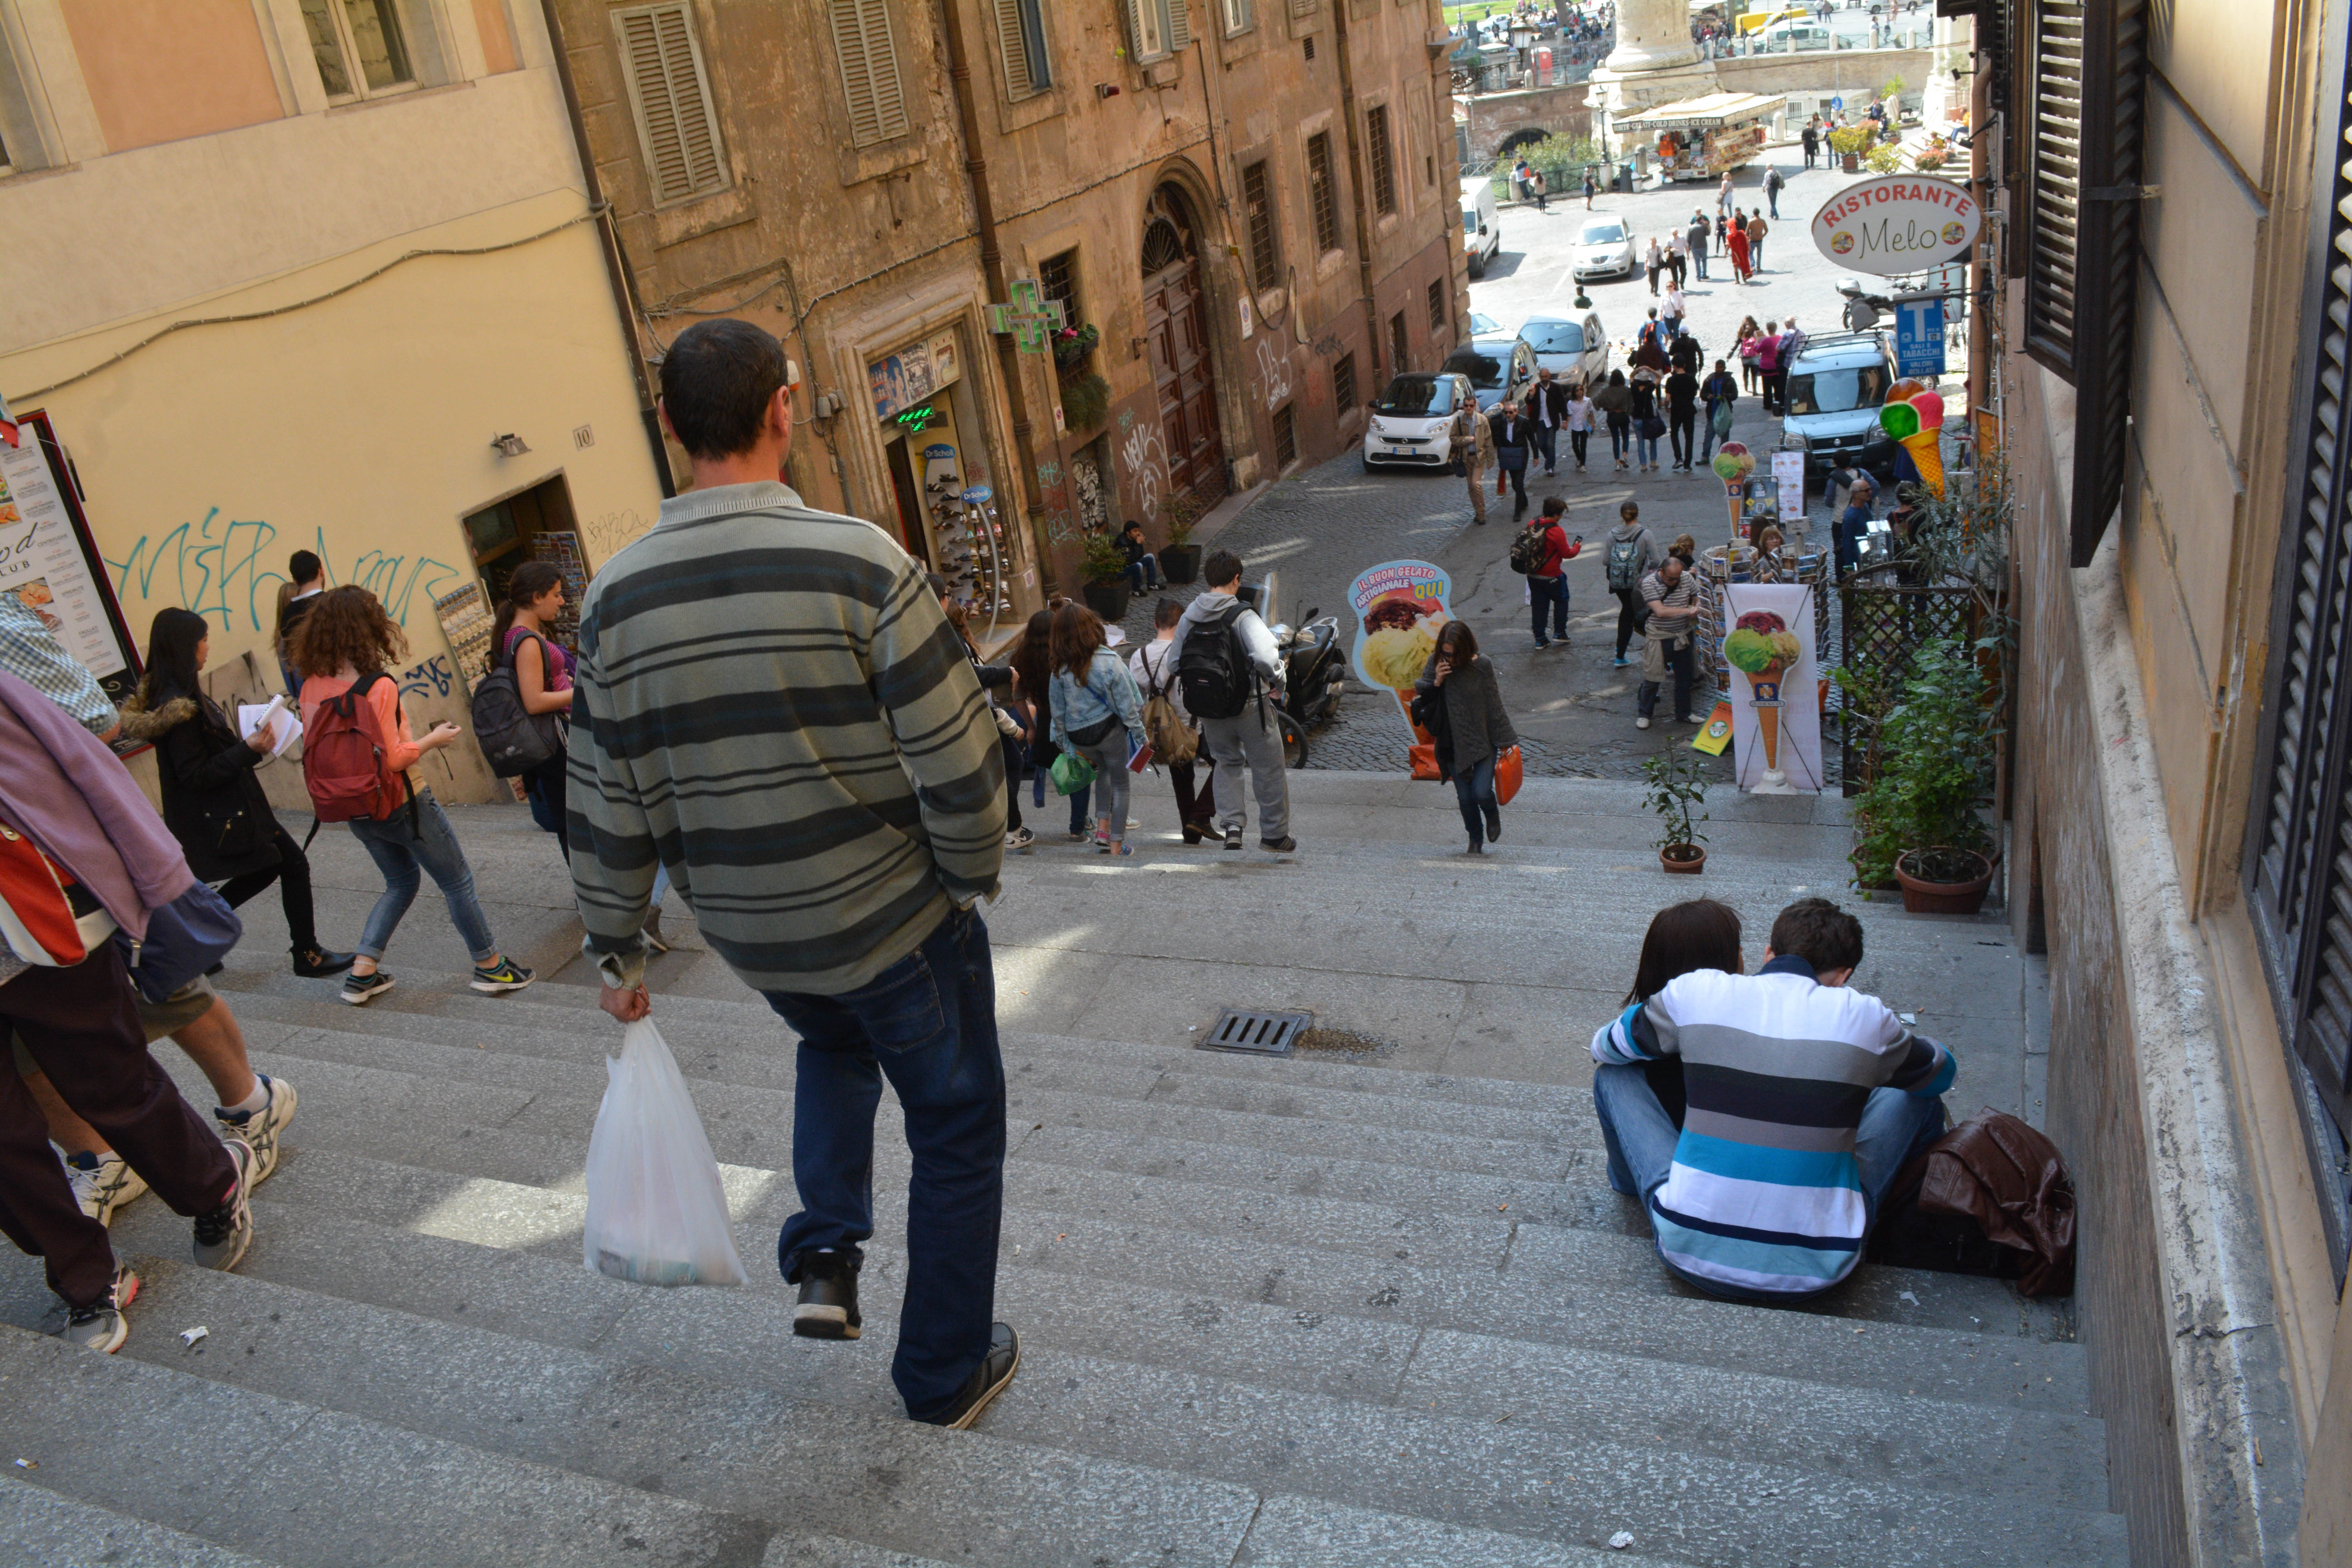
pedestrian, road, street, city, crowd, tourism, infrastructure, urban area